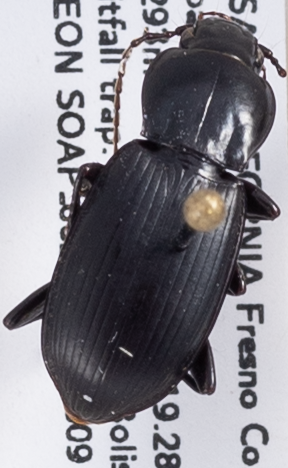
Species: Pterostichus ordinarius
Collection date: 2019-10-09
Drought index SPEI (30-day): -0.328
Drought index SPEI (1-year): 0.39
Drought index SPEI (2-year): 0.03